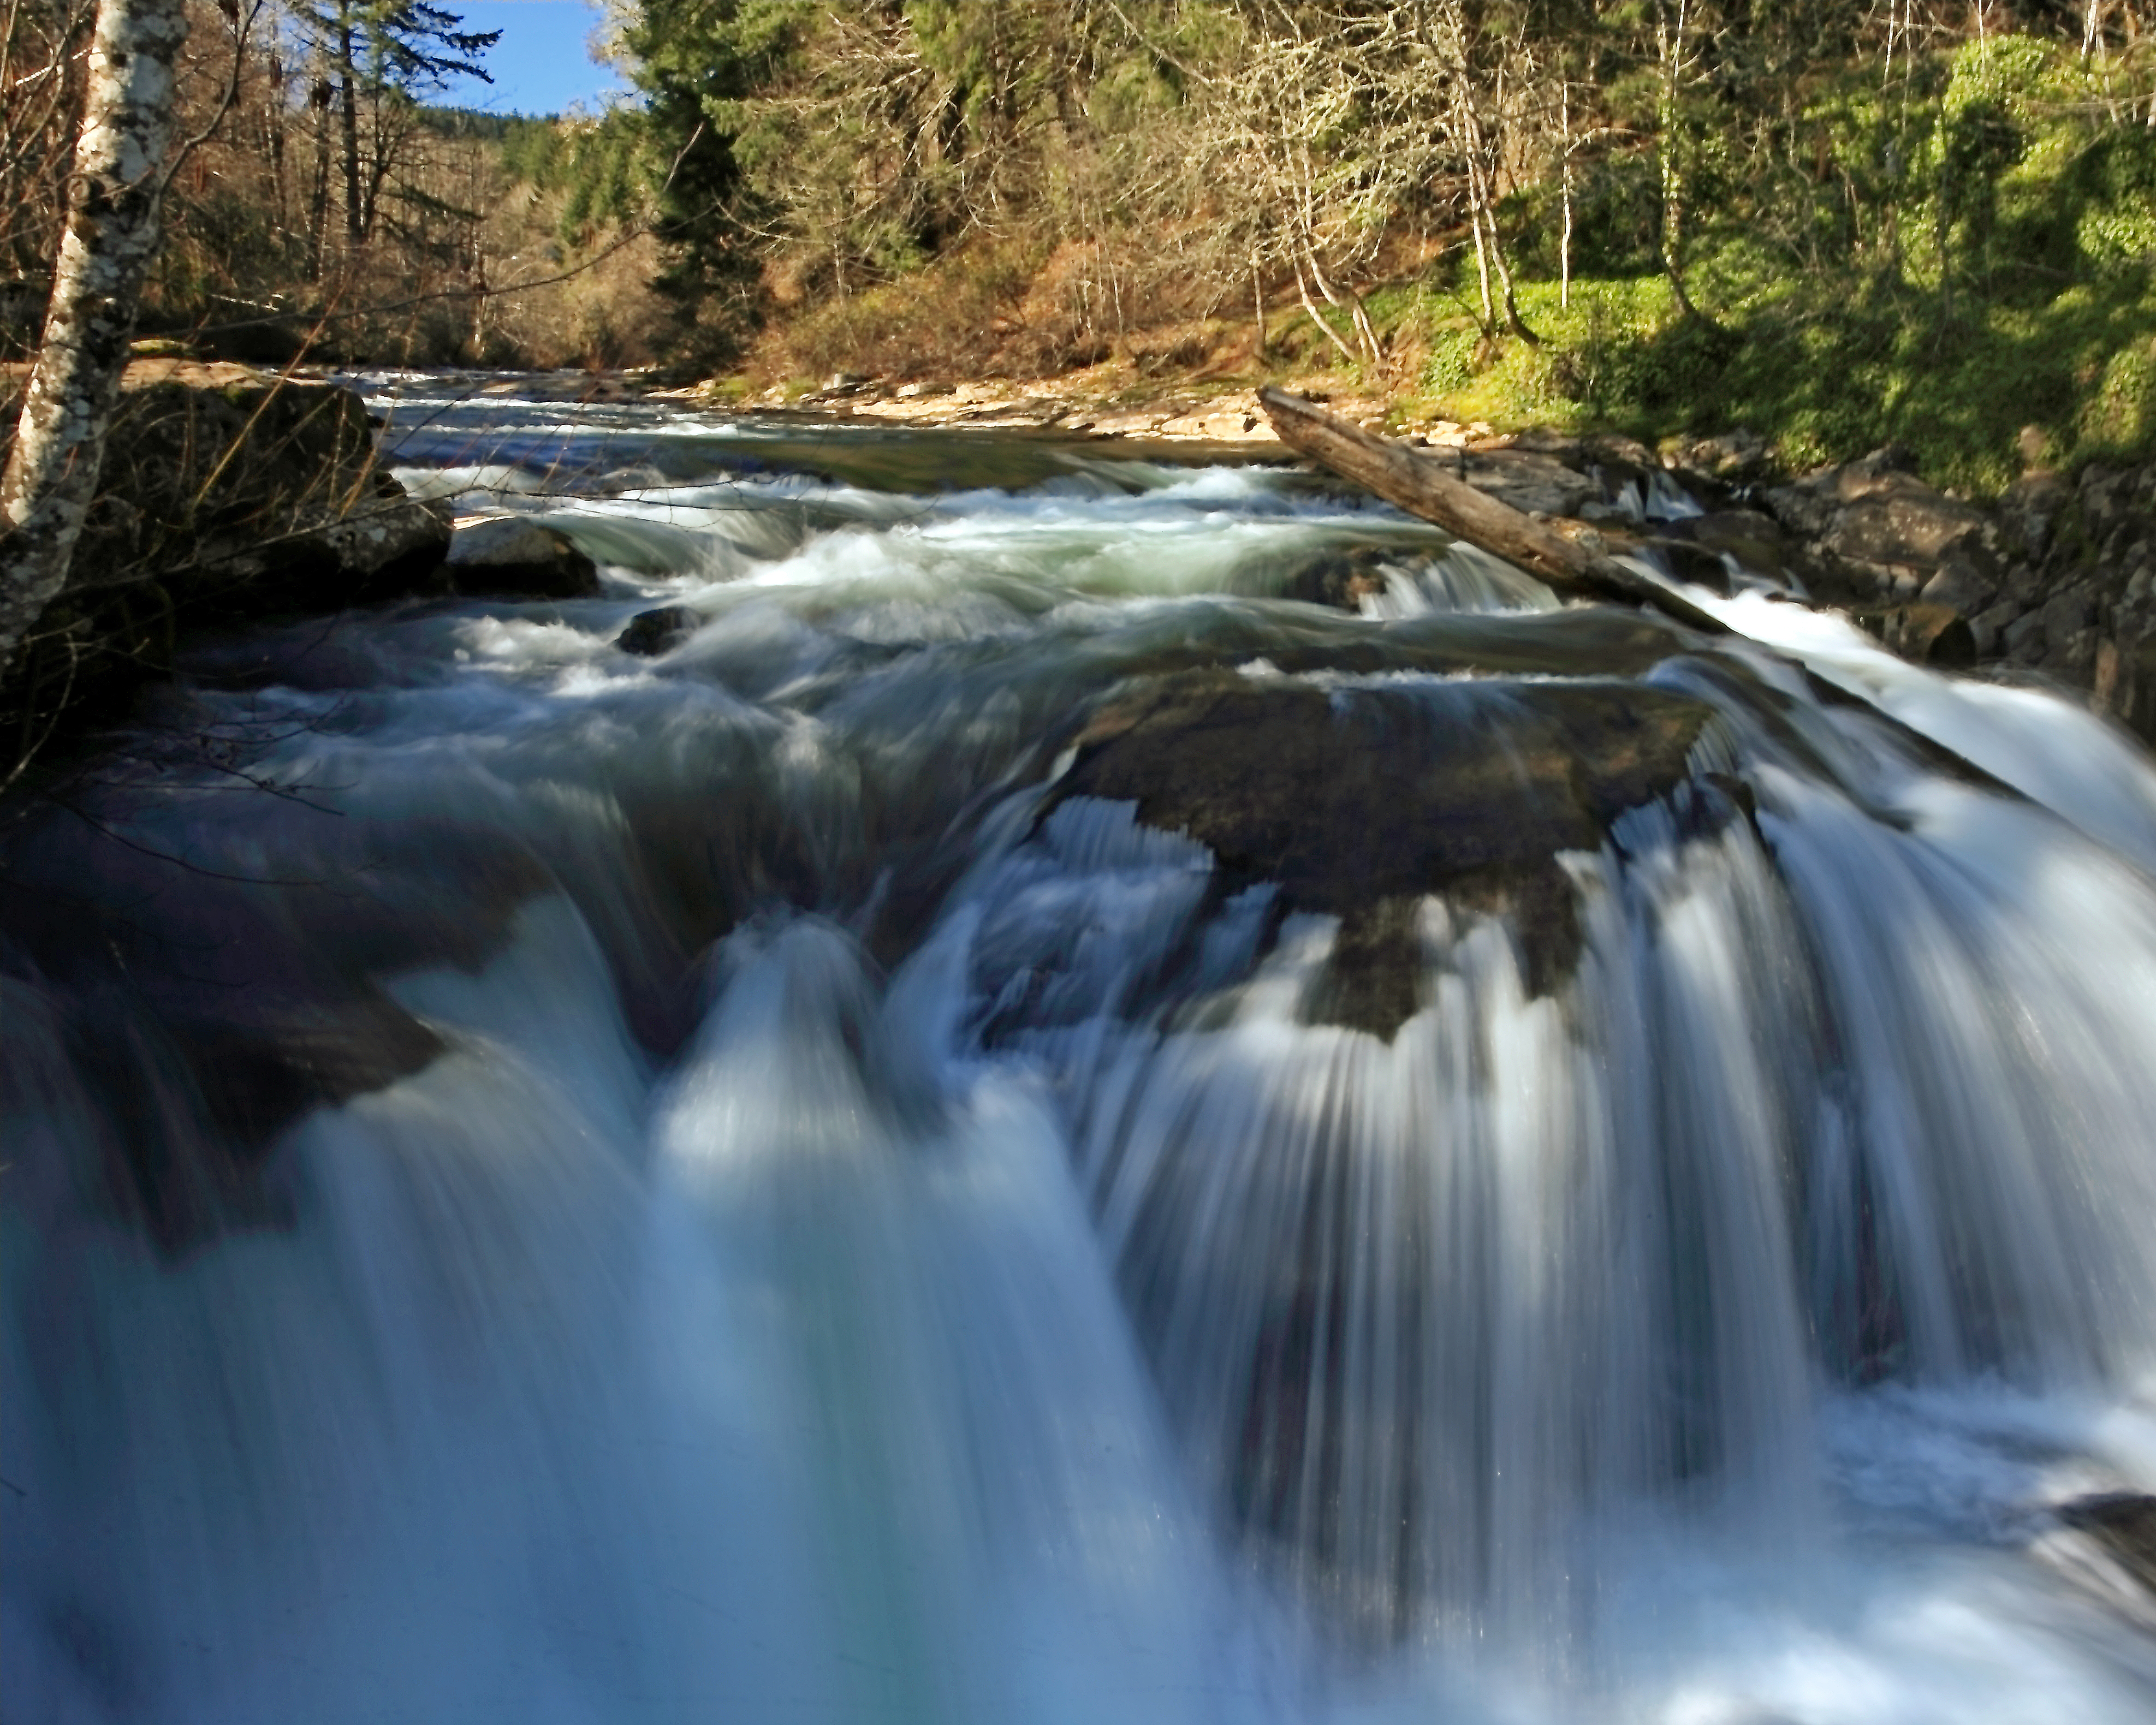
water, waterfall, creek, fall, town, city, river, stream, small, autumn, canon, rapid, body of water, eos, falls, little, mark, ii, 5d, wasserfall, county, water feature, watercourse, oregon, ian, sane, polk, luckiamute